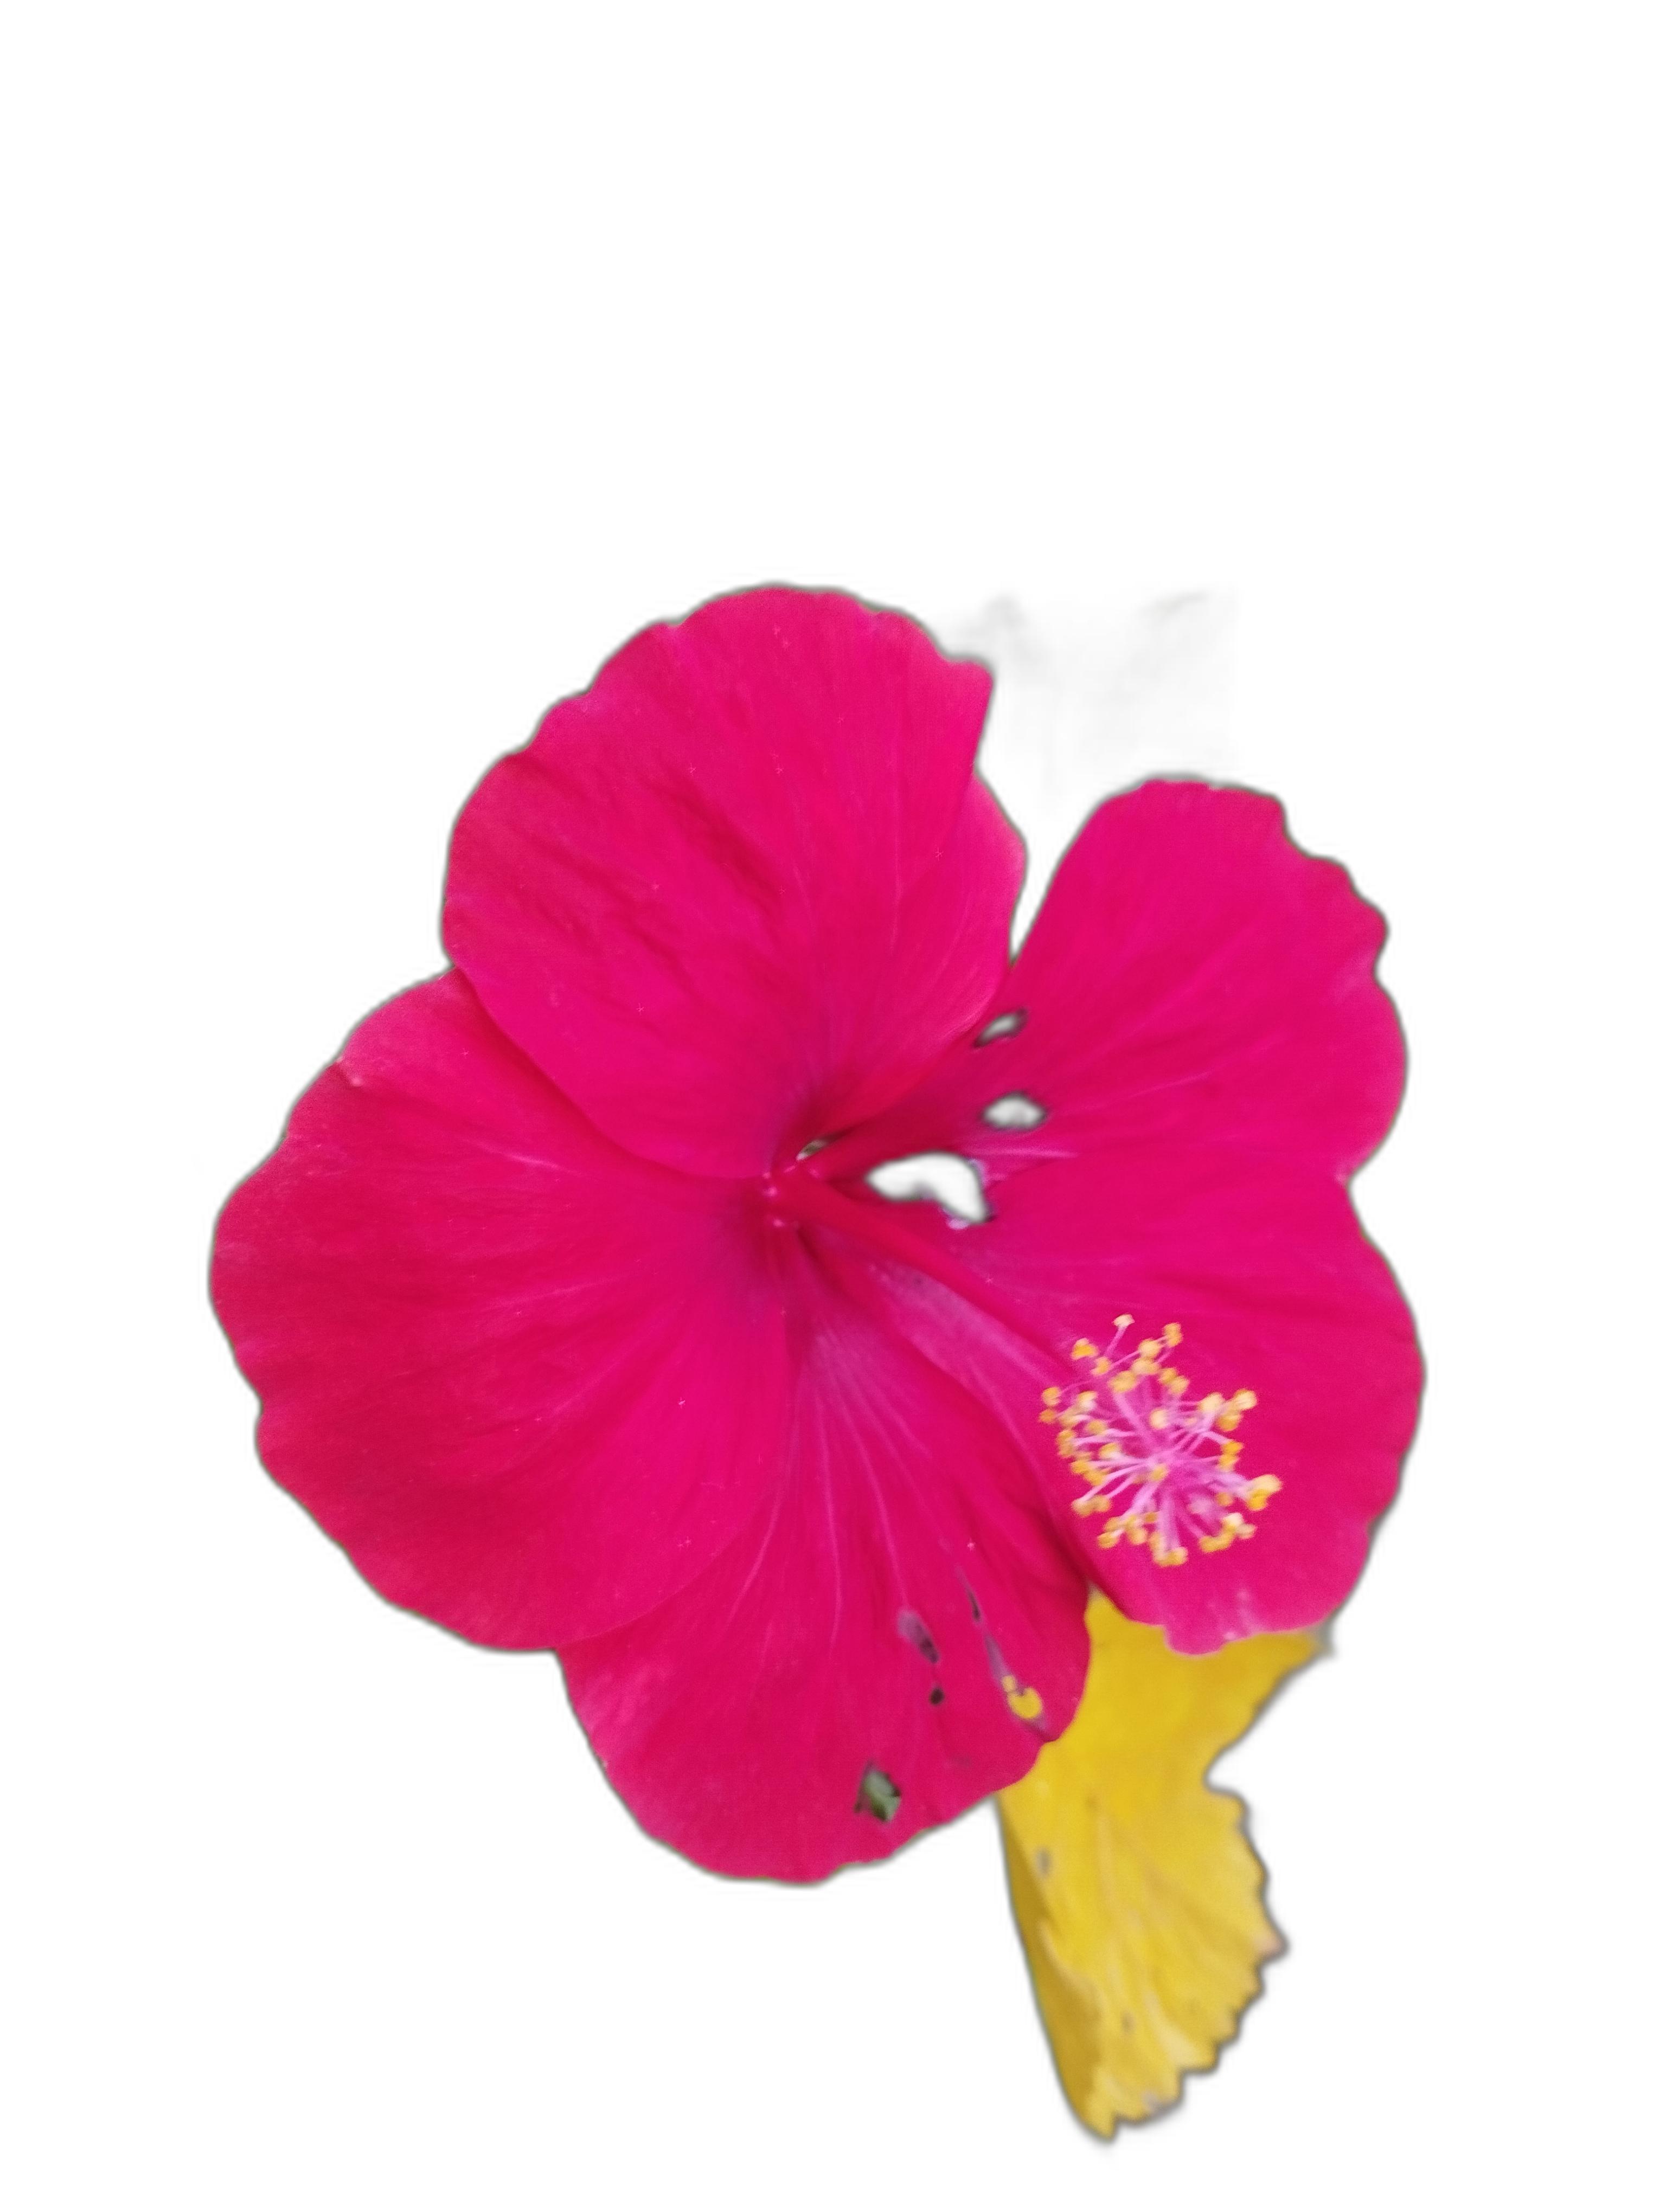
Label: Hibiscus